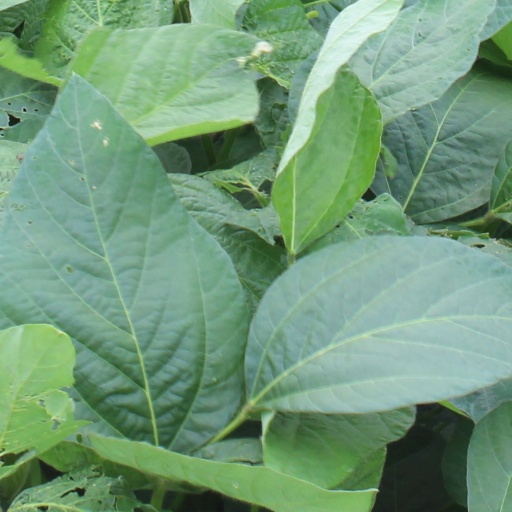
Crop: soybean